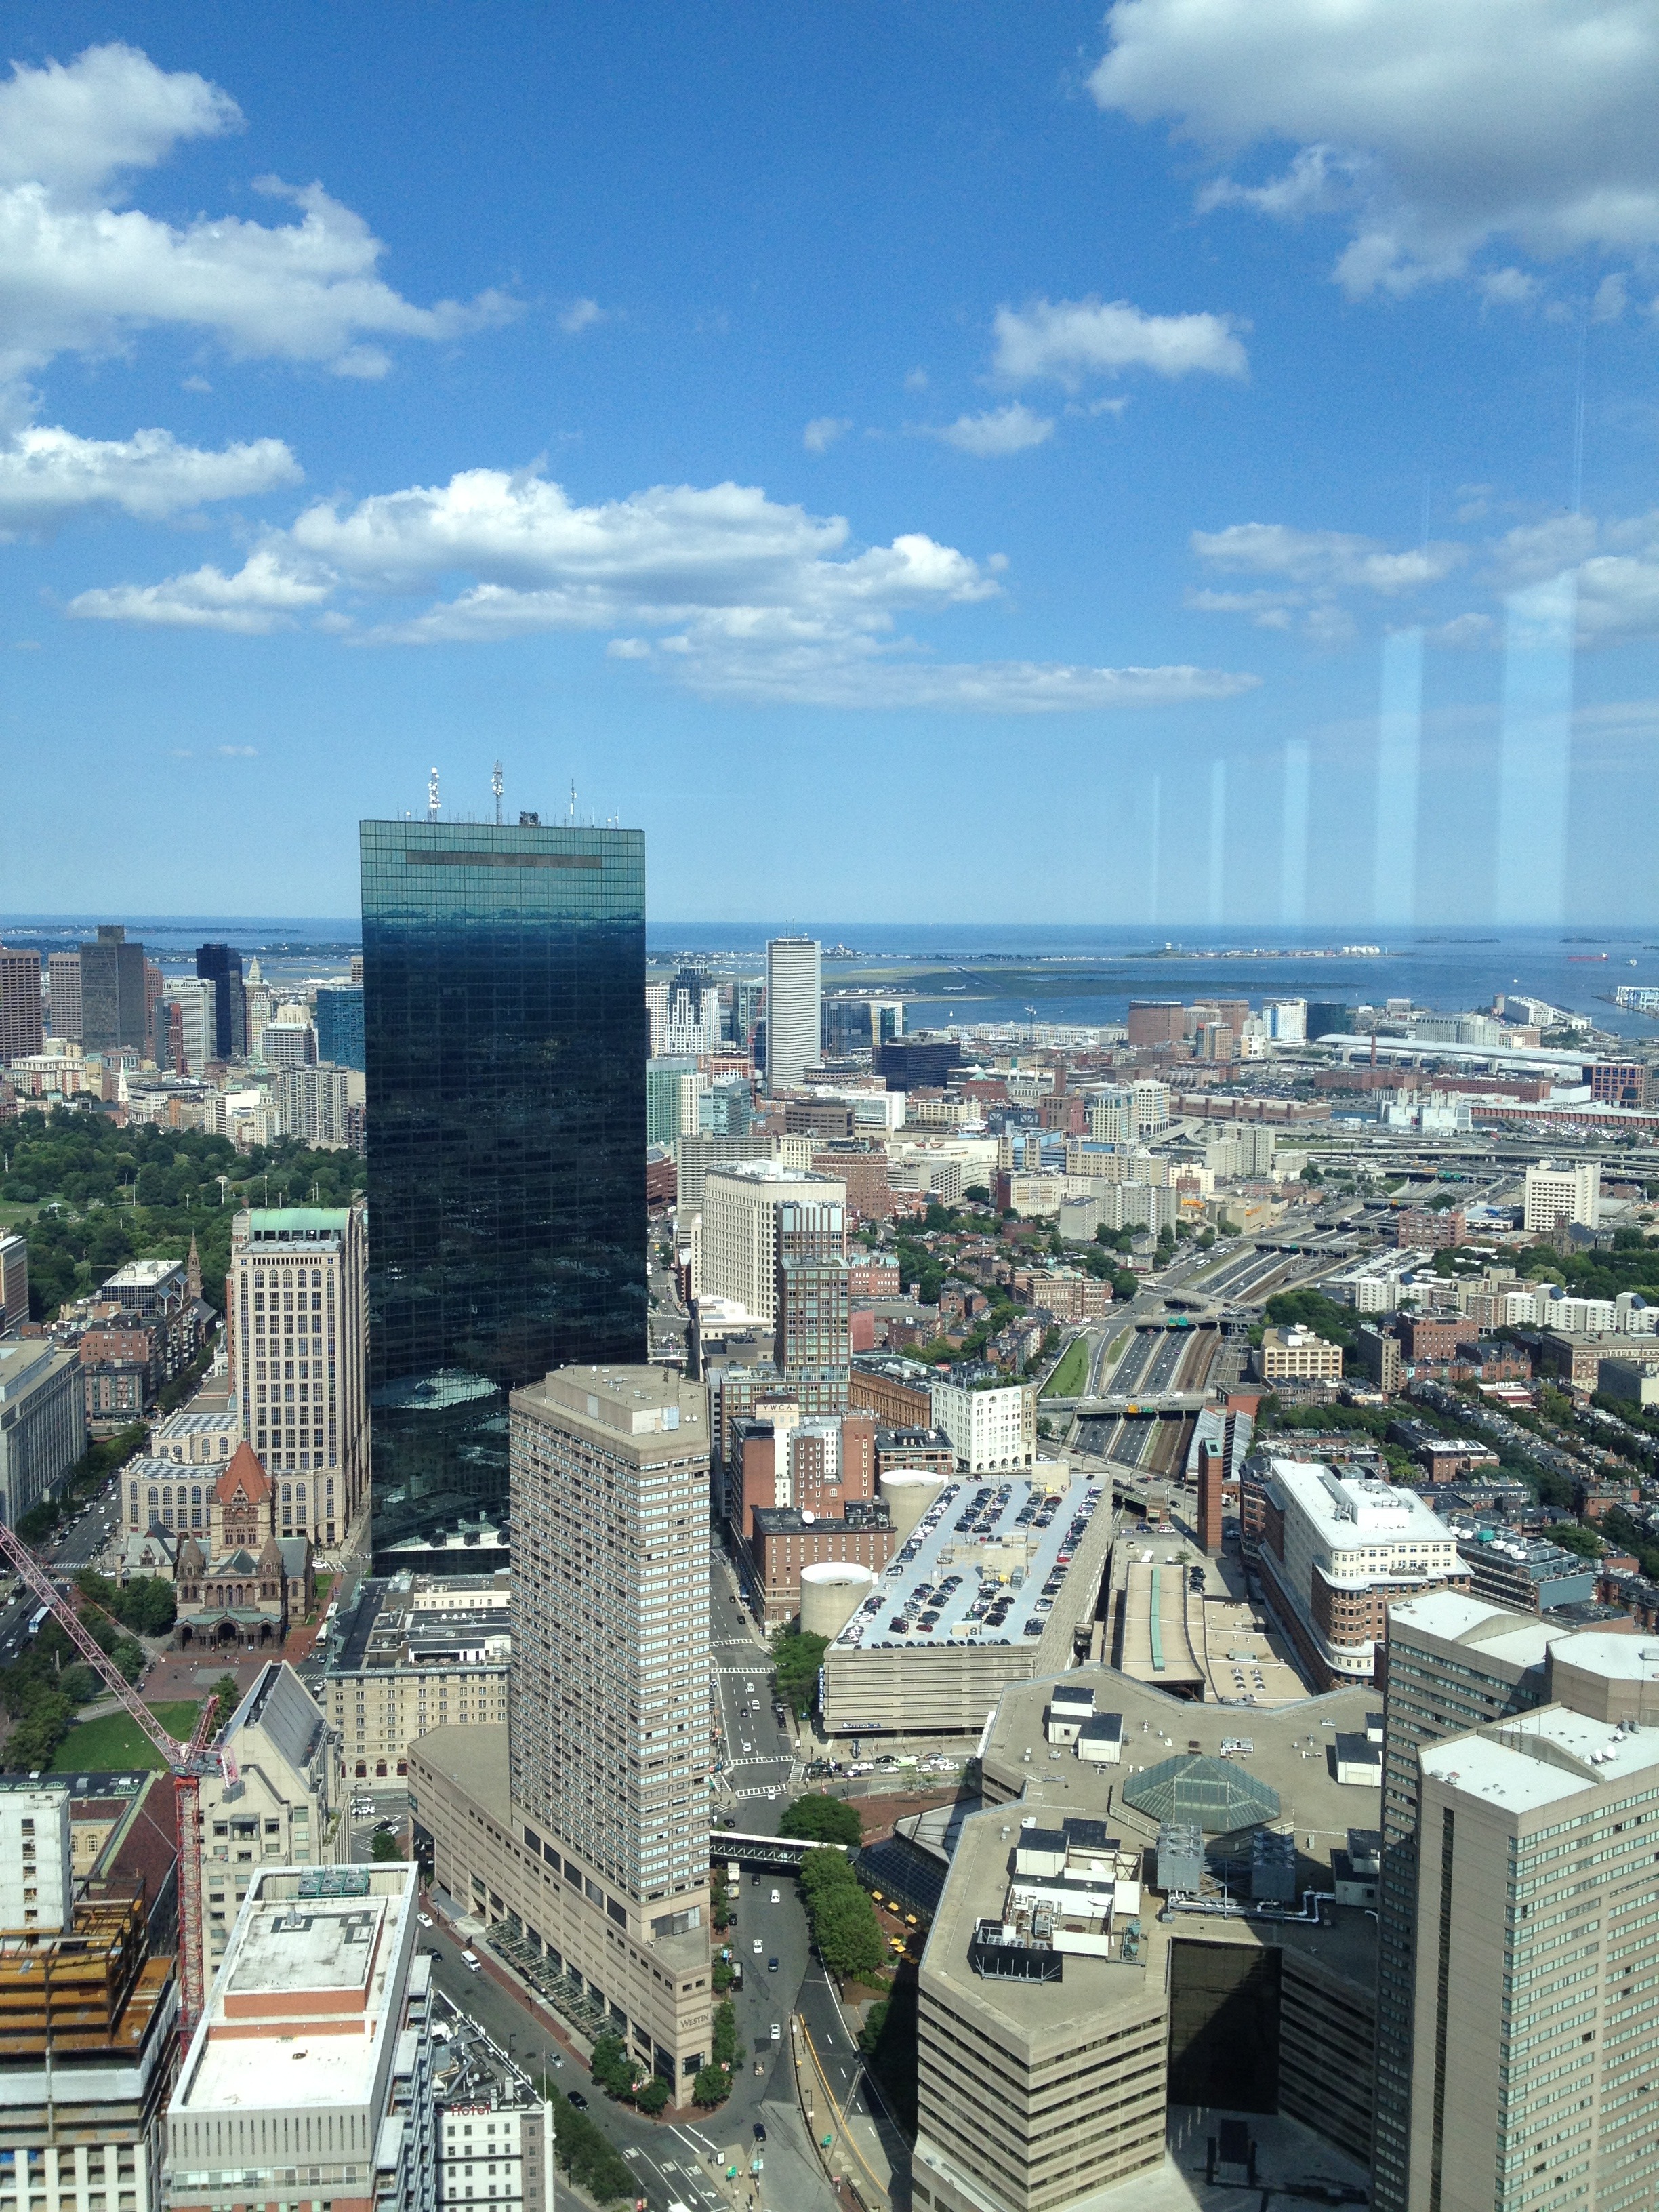
horizon, skyline, city, skyscraper, cityscape, downtown, tower, landmark, tower block, blue sky, boston, buildings, metropolis, massachusetts, neighbourhood, bird's eye view, aerial photography, urban area, residential area, human settlement, metropolitan area